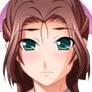
Portrait style: Anime Portrait